CBD Architects

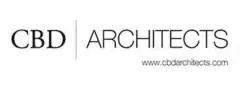

CBD Architects, also known as Chicago Building Design, P.C., is an American commercial architecture firm specializing in hospitality design. Founded in Chicago (1998), CBD has diversified to offices in Miami and New Orleans, with licensed architects in nine states: Colorado, Florida, Illinois, Indiana, Louisiana, Mississippi, Montana, New York, Texas, Washington, and Wisconsin.